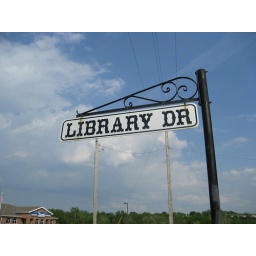
street sign in weston missouri